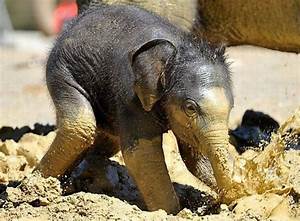
Label: elefante